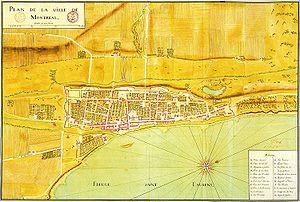
Gaspard-Joseph Chaussegros de Léry, ingénieur, Plan de la ville de Montréal, 10 septembre 1725. Plume, encre et lavis de couleur sur papier, 52 x 74 cm. Archives Nationales (France), Centre des Archives d'Outre-mer, Aix-en-Provence, DFC, Amérique Septentrionale, no 475B.
Le Vieux-Montréal est un quartier historique de la ville de Montréal situé dans l'arrondissement de Ville-Marie. La majeure partie du Vieux-Montréal a été déclarée arrondissement historique, en 1964, par le Ministère des Affaires culturelles du Québec.
Les fortifications de Montréal étaient un moyen de défense de la ville à l'époque du Régime français. Elles venaient remplacer les palissades en bois devenues obsolètes.
Cet article traite des événements qui se sont produits durant l'année 1725 au Canada.